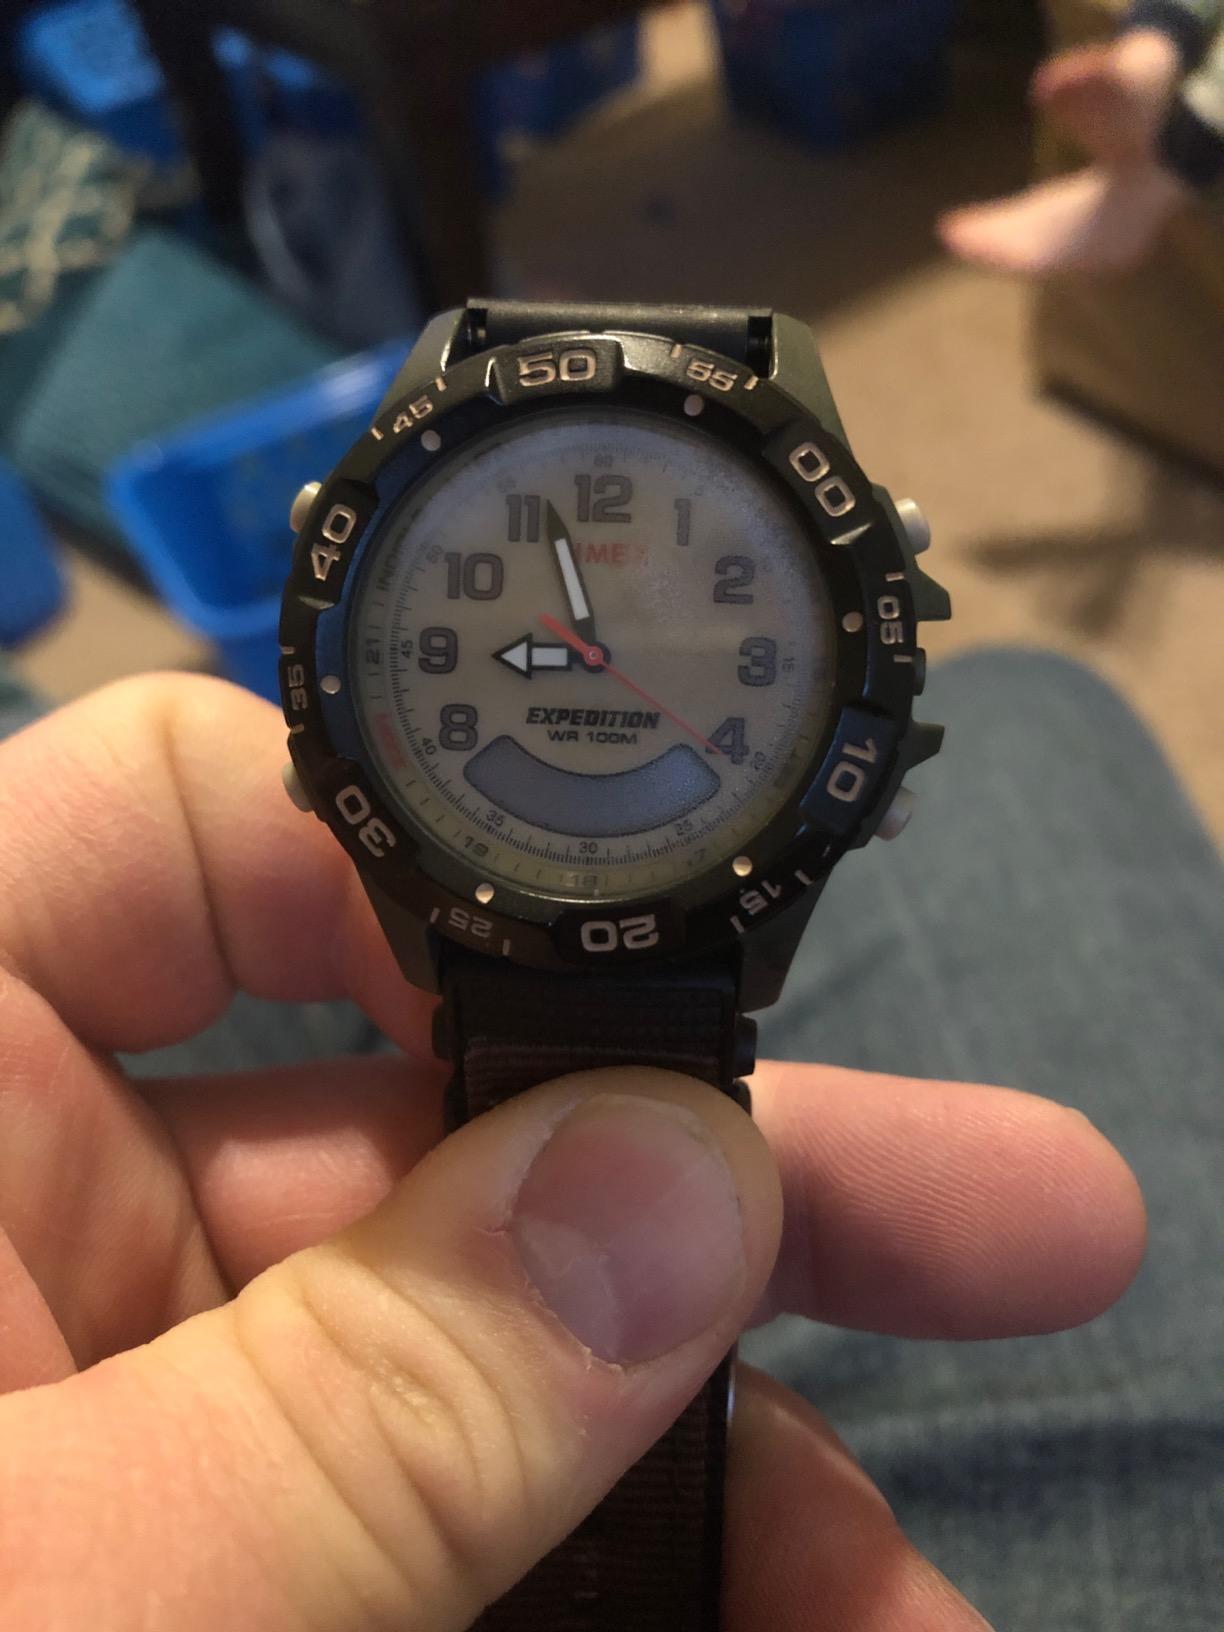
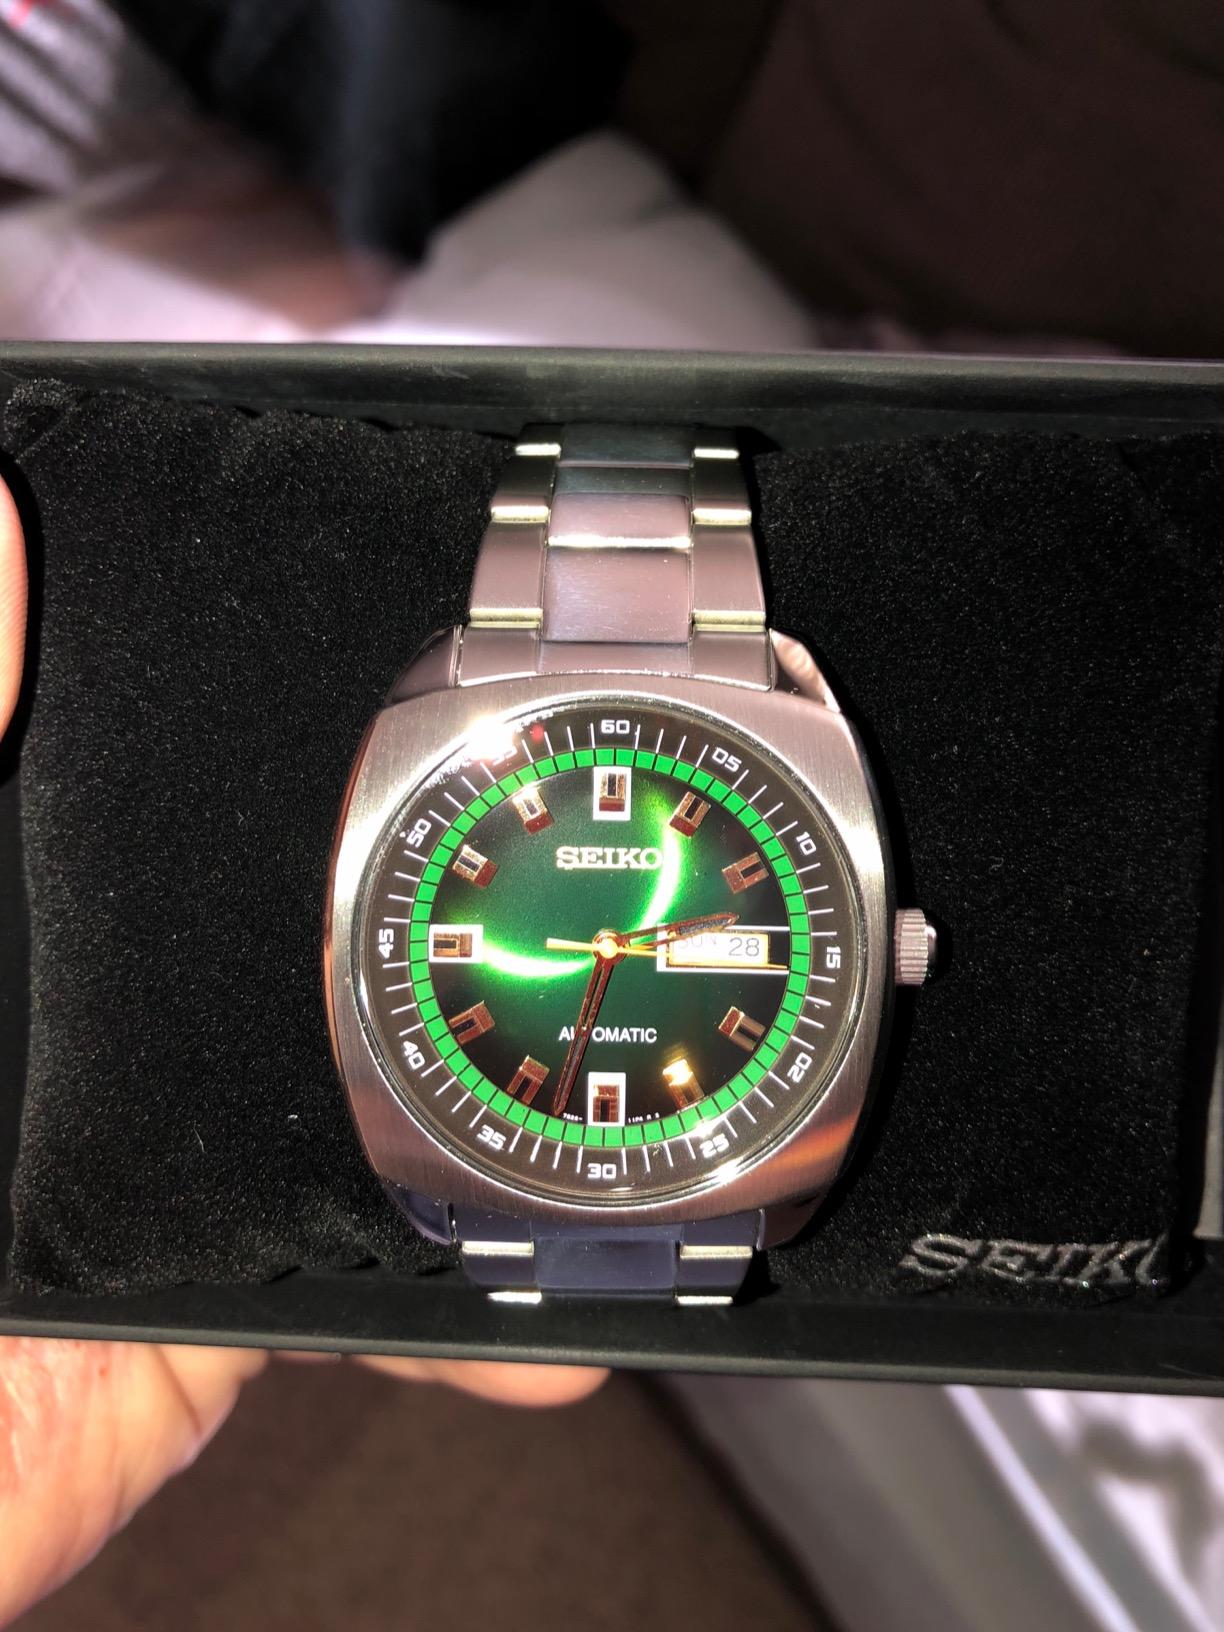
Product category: accessories_watch
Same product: no